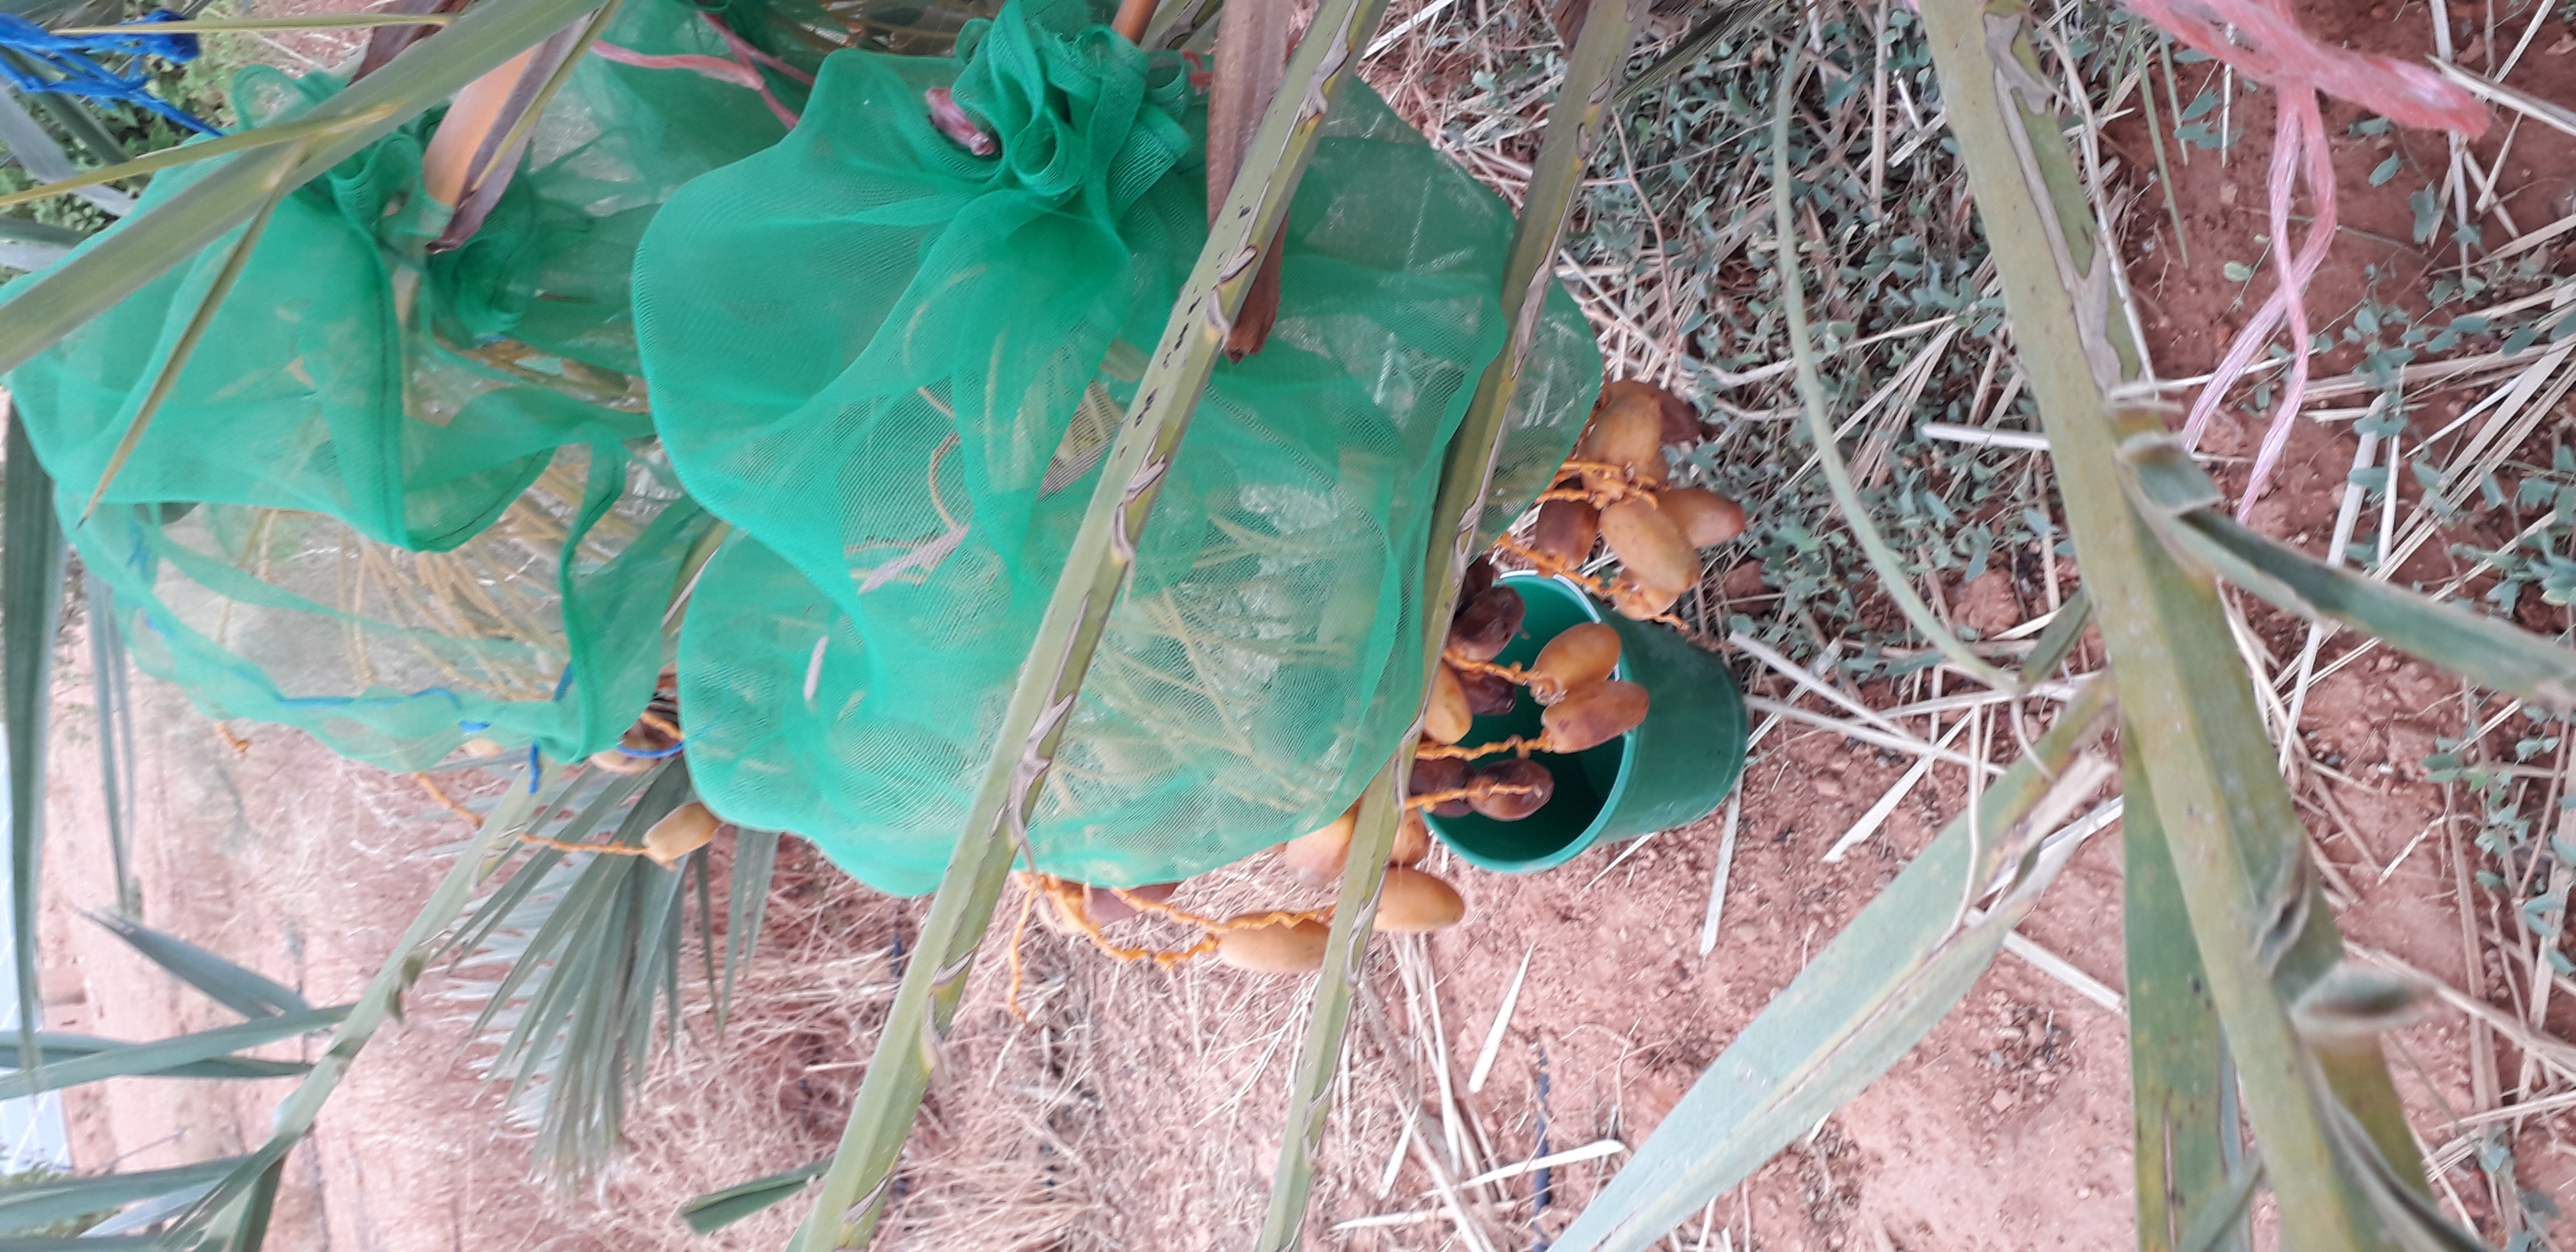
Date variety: Boumajhoul